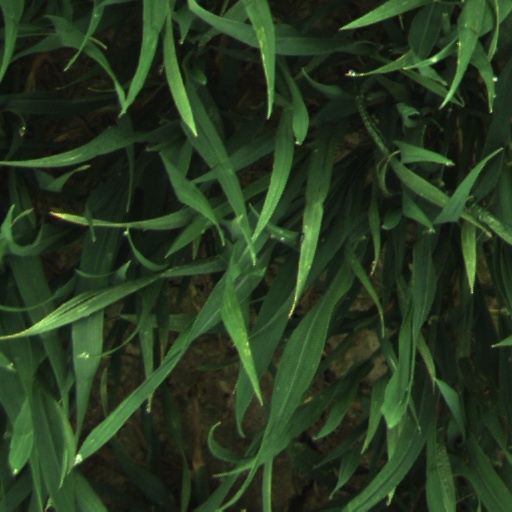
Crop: wheat